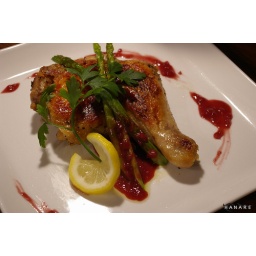
main plate for the Christmas course in '09, goes with red wine source.